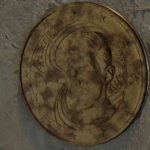
Coin value: 50cents
Country: hr
Edition: standard